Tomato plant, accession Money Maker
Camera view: vertical (180 deg); turntable rotation: 90 degrees
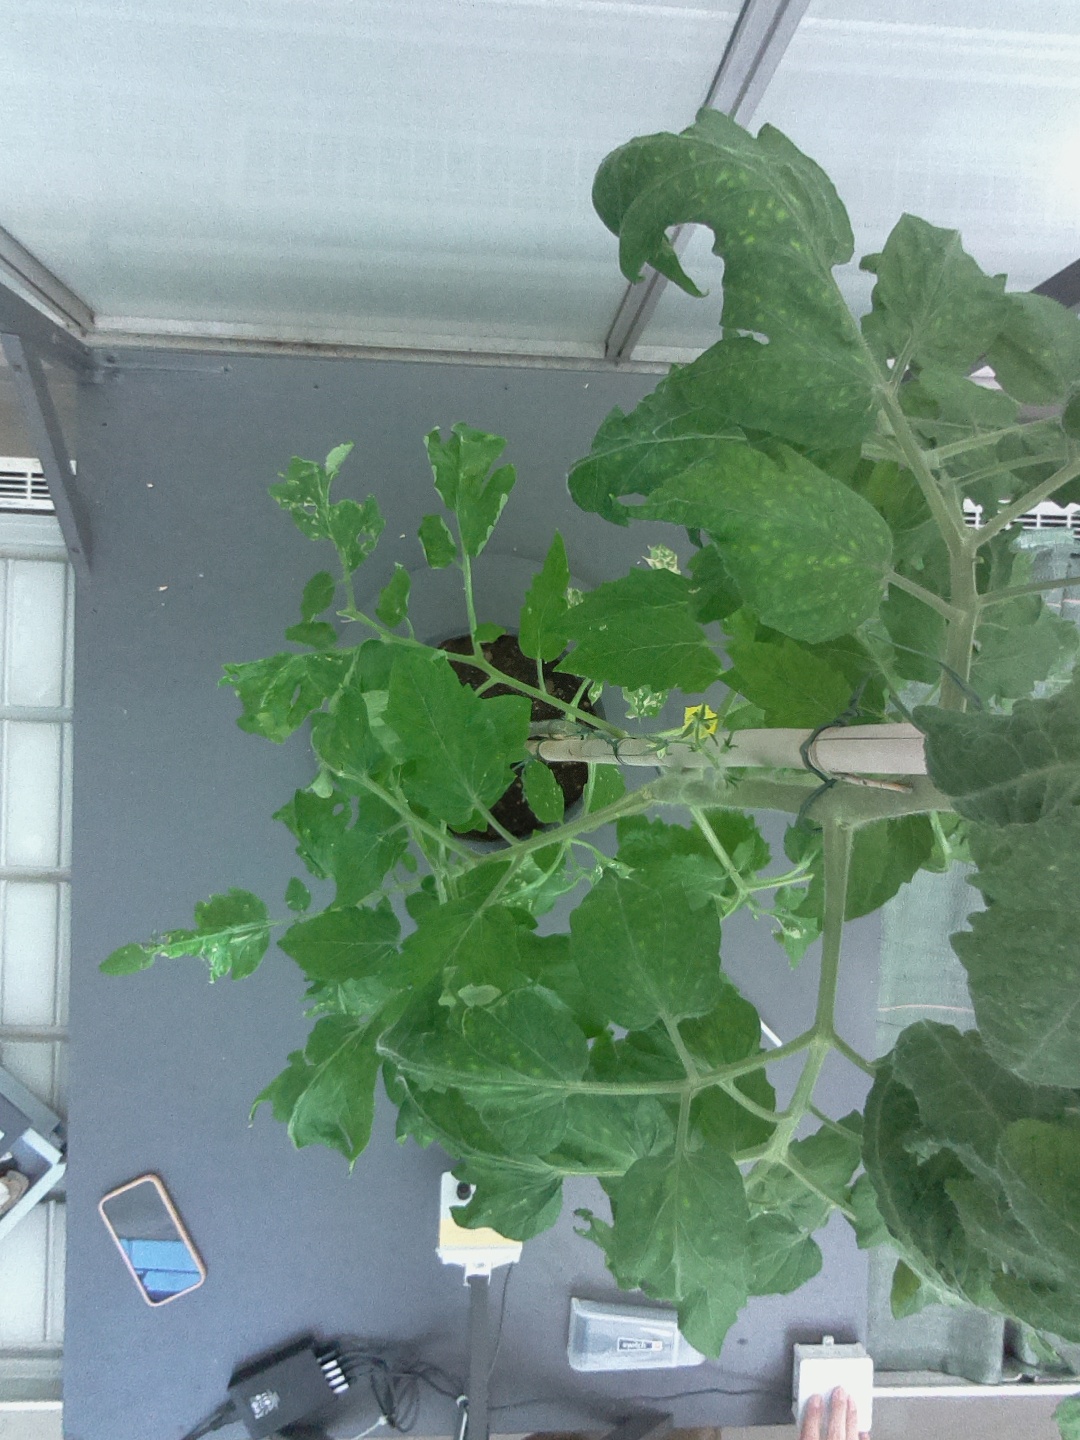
BBCH growth stage 61: 10%-20% of flowers open